History of Pakistan (1947–present)

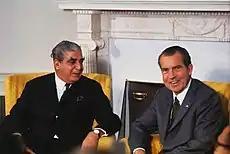
General Yahya Khan (left), with US President Richard Nixon

In October 1958 President Iskandar Mirza issued orders for a massive mobilisation of the Pakistan Armed Forces and appointed Chief of Army Staff General Ayub Khan as Commander-in-chief. President Mirza declared a state of emergency, imposed martial law, suspended the constitution, and dissolved both the socialist government in East Pakistan and the parliamentary government in West Pakistan.